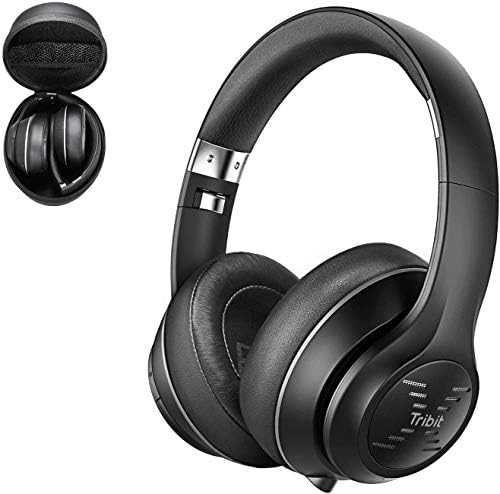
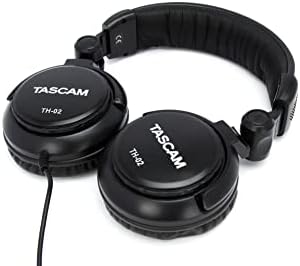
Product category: headphones
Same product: no